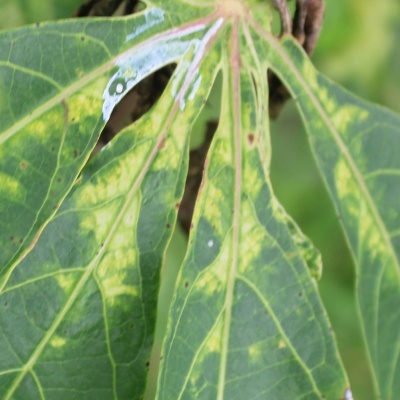
Crop: Cassava
Condition: mosaic